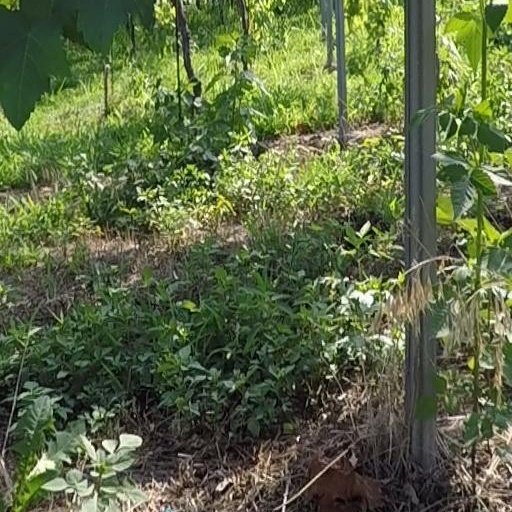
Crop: grape